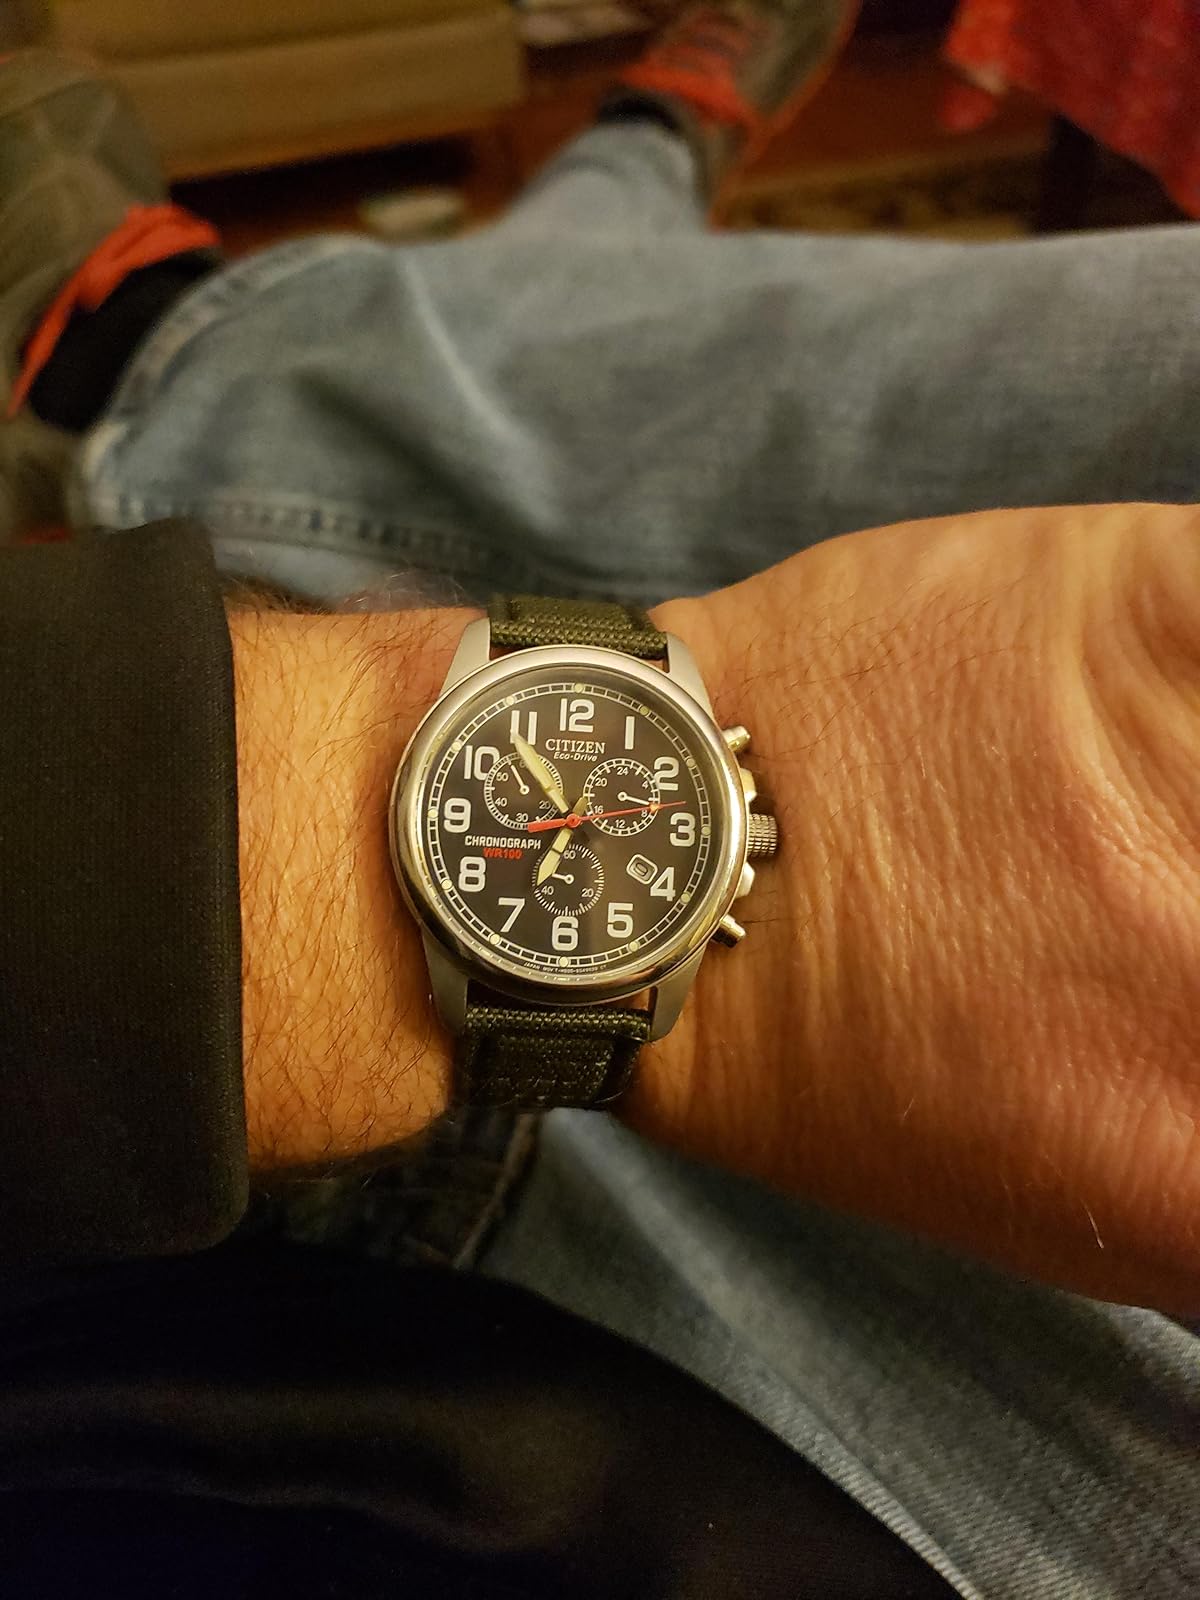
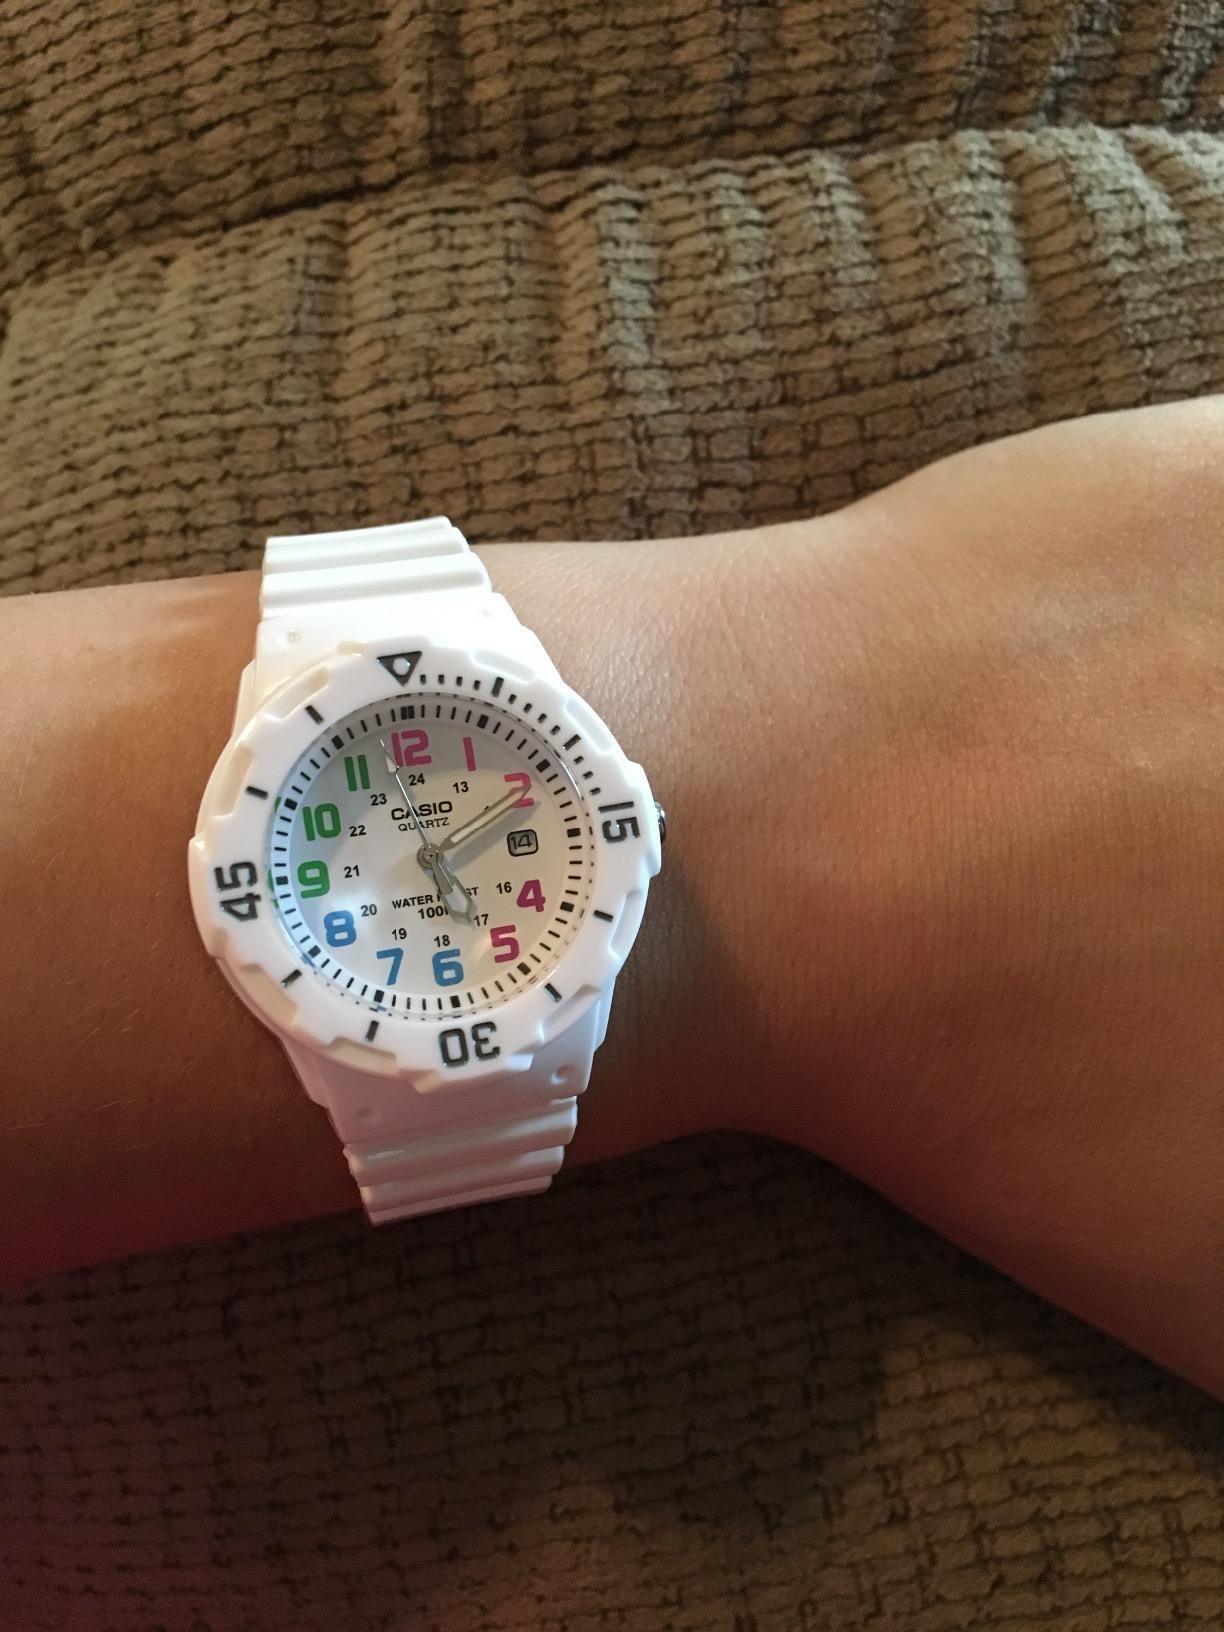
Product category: accessories_watch
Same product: no